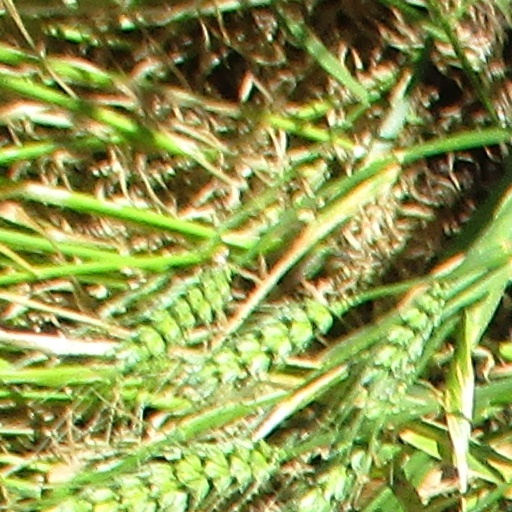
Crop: wheat